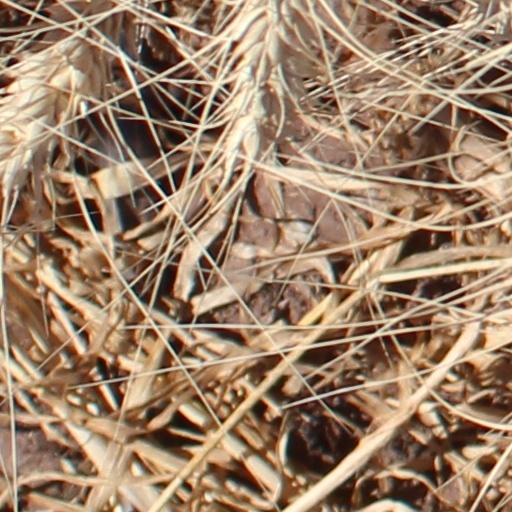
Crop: wheat